List of Luton Town F.C. managers

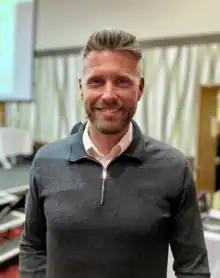
Luton Town were promoted to the Premier League under Rob Edwards in the 2022–23 season.

Luton Town Football Club is an English association football club, based in the town of Luton, Bedfordshire. The club was founded in 1885, and will compete in League One during the 2025–26 season.